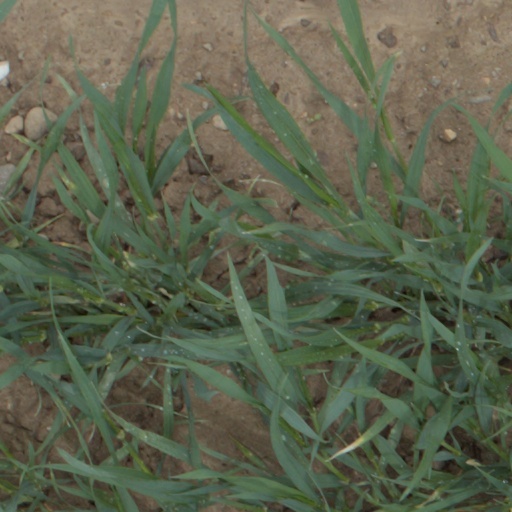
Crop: wheat